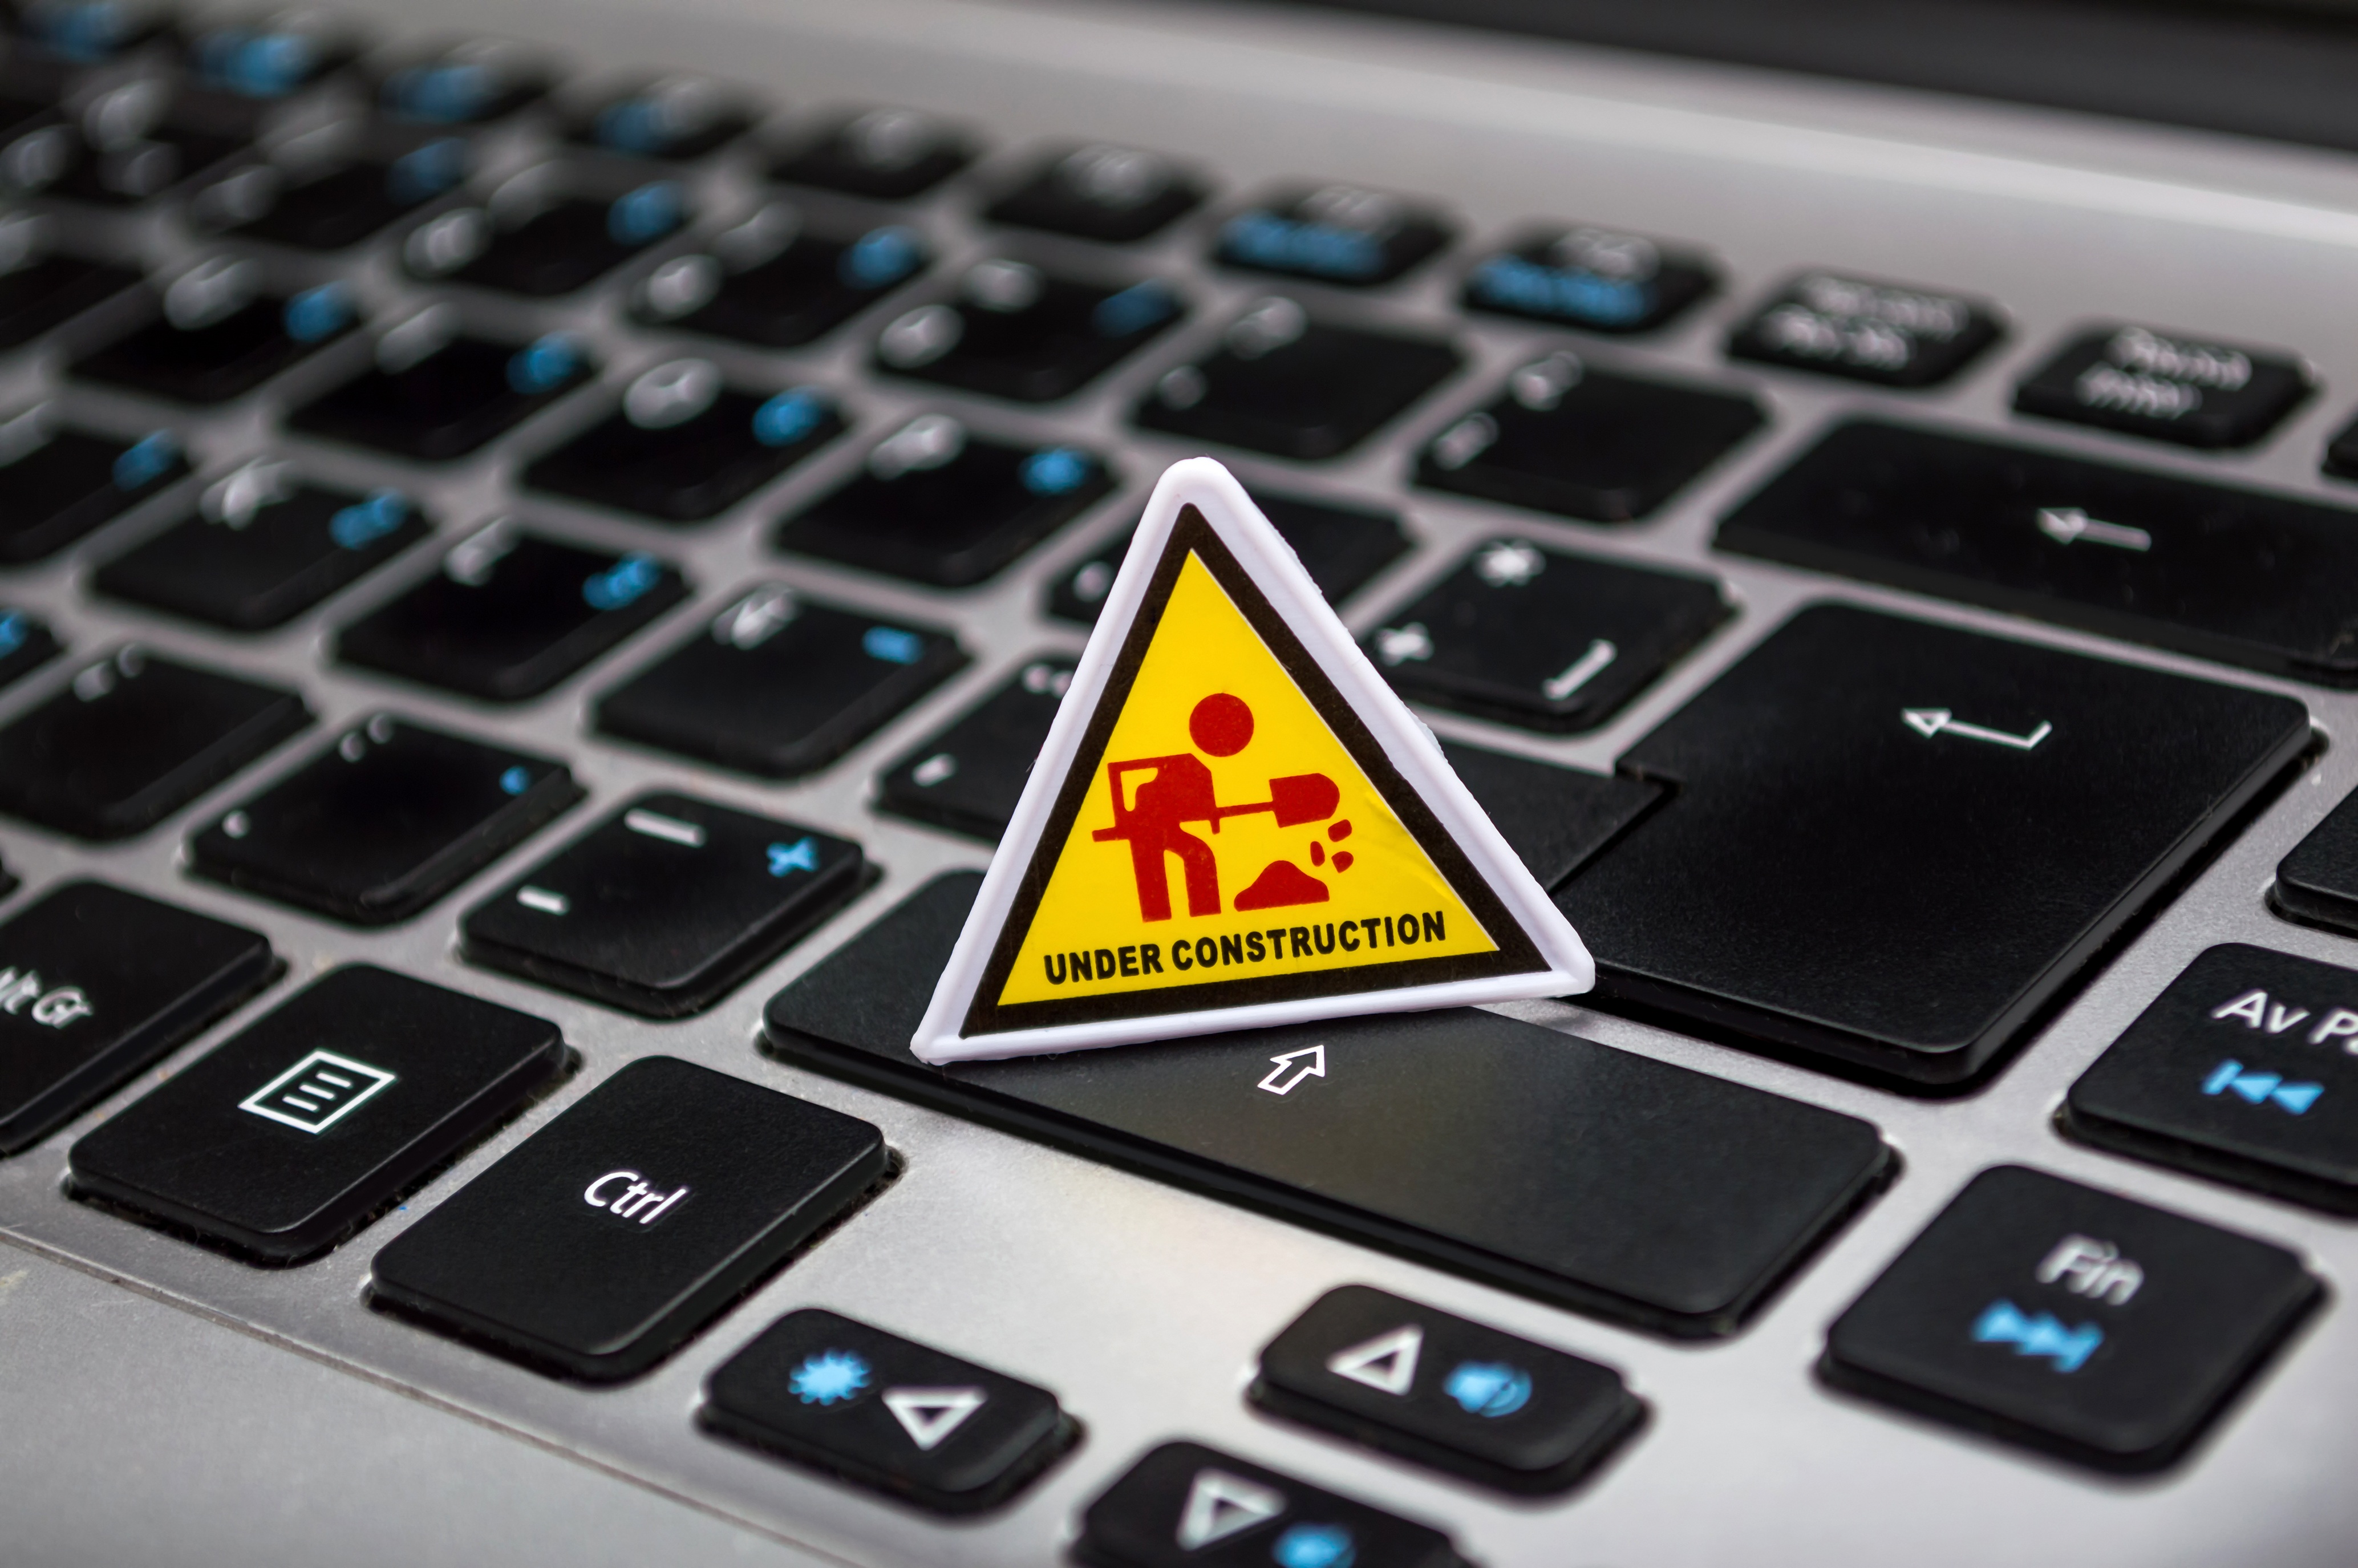
keyboard, technology, cone, toy, musical instrument, electronics, display, caution, multimedia, in construction, of control, of data, portable, miniature toy, numbe, computer keyboard, musical keyboard, electronic instrument, electronic keyboard